Mitte, Hanover

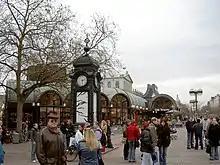
Meeting point Kröpcke

The area between the Georgstraße and the railway was developed in the middle of the 19th century by Georg Laves into the Ernst-August-Stadt, or Ernst August City. As a result of the subway construction, large areas of the city center in the Kröpcke, Georgstraße, Georgsplatz and Bahnhofstraße area became a pedestrian zone. The Kröpcke subway station is the most important station of the Hanover Stadtbahn light rail system. In the immediate vicinity are the Staatsoper Hannover opera house, the Schauspiel Hannover theater and other cultural venues.